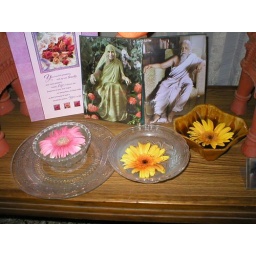
flower decoration in mothers table